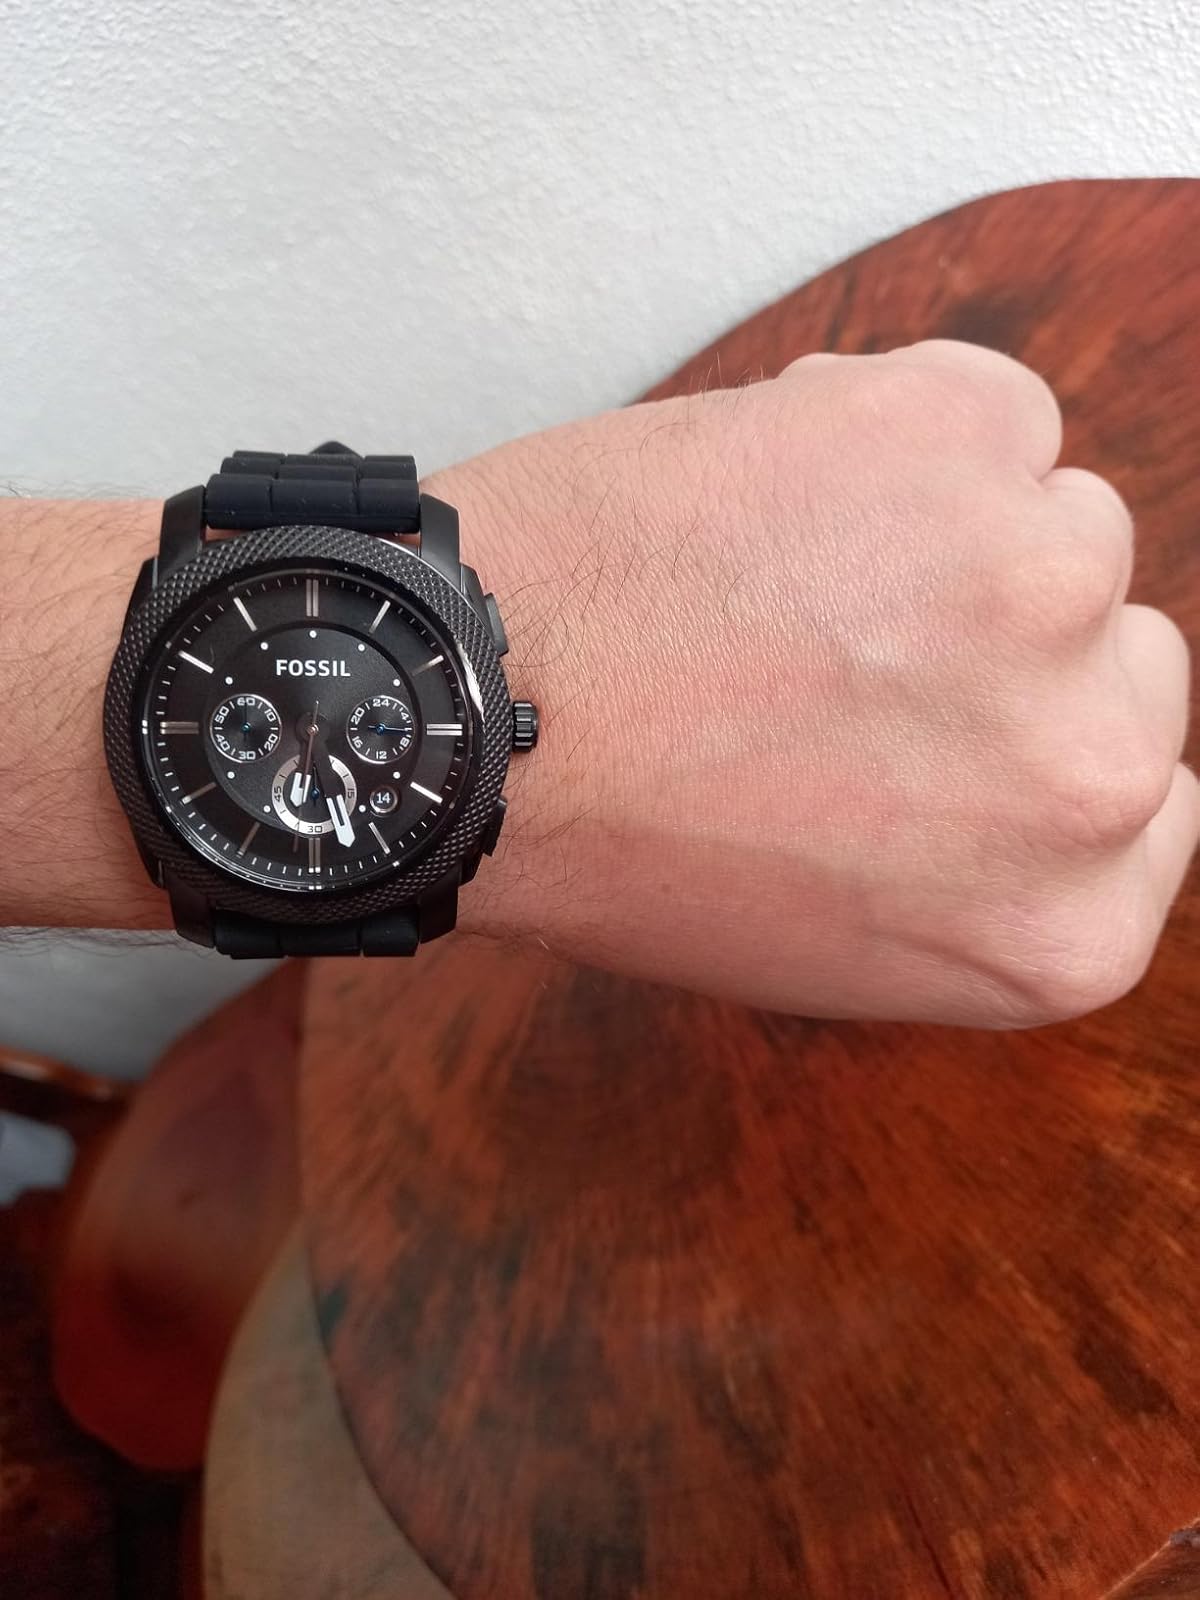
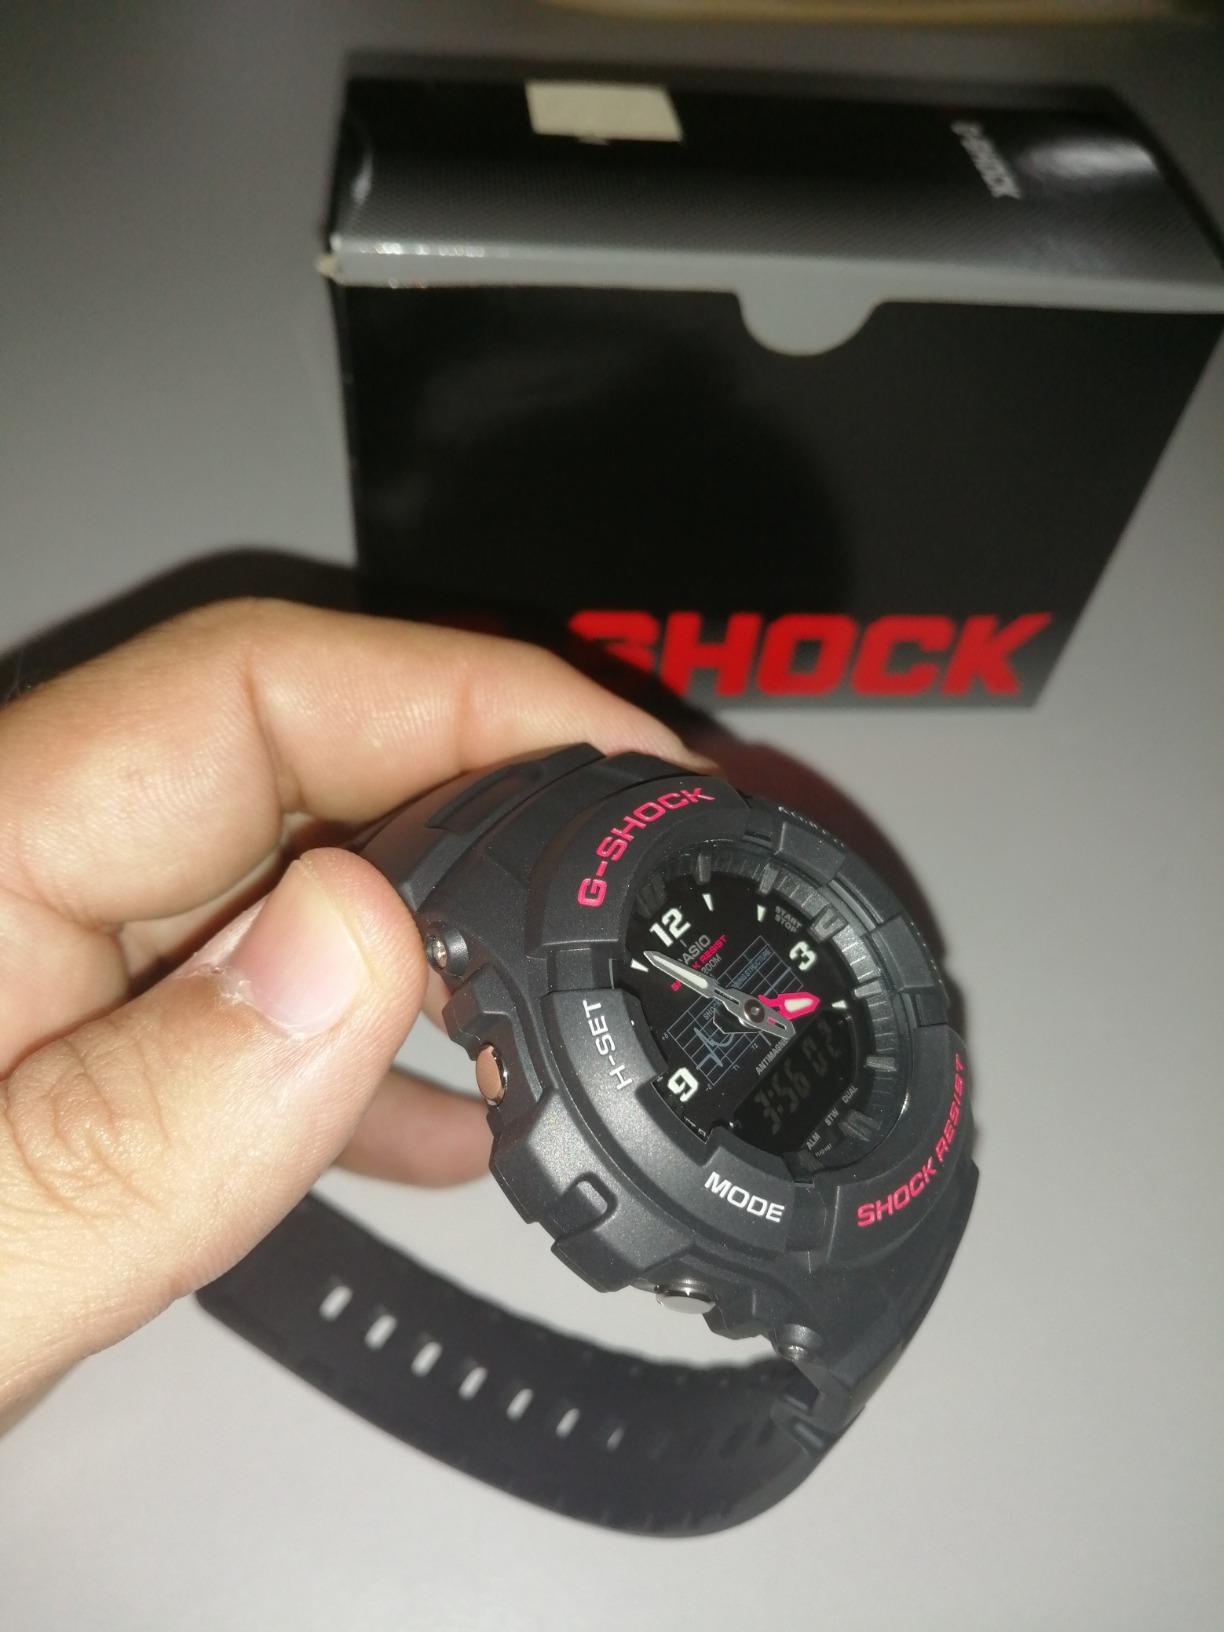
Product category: accessories_watch
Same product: no